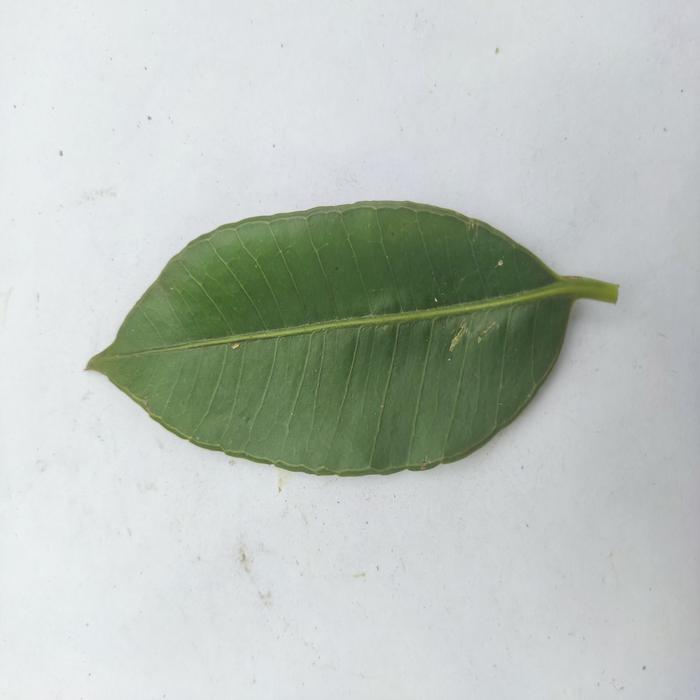
Crop: Hog Plum
Leaf condition: Heathy_Leaf